Valkyrae

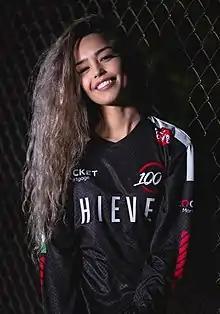
Hofstetter during a photoshoot for 100 Thieves in July 2019.

While working at GameStop, Hofstetter began sharing her gaming hobby on Instagram, gaining a following. After being encouraged by her followers, she started live streaming on Twitch in 2015. She later began uploading her gaming content to YouTube and had her breakthrough by playing the competitive online game "Fortnite" in 2018. That October, she became the first female content creator for the gaming organization 100 Thieves. In May 2019, she was nominated for the Gaming award at the 11th Shorty Awards.